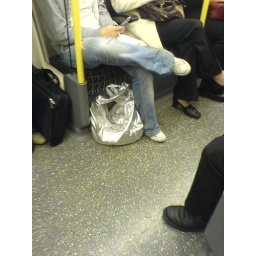
Nasty silver bag, as worn by girl on underground